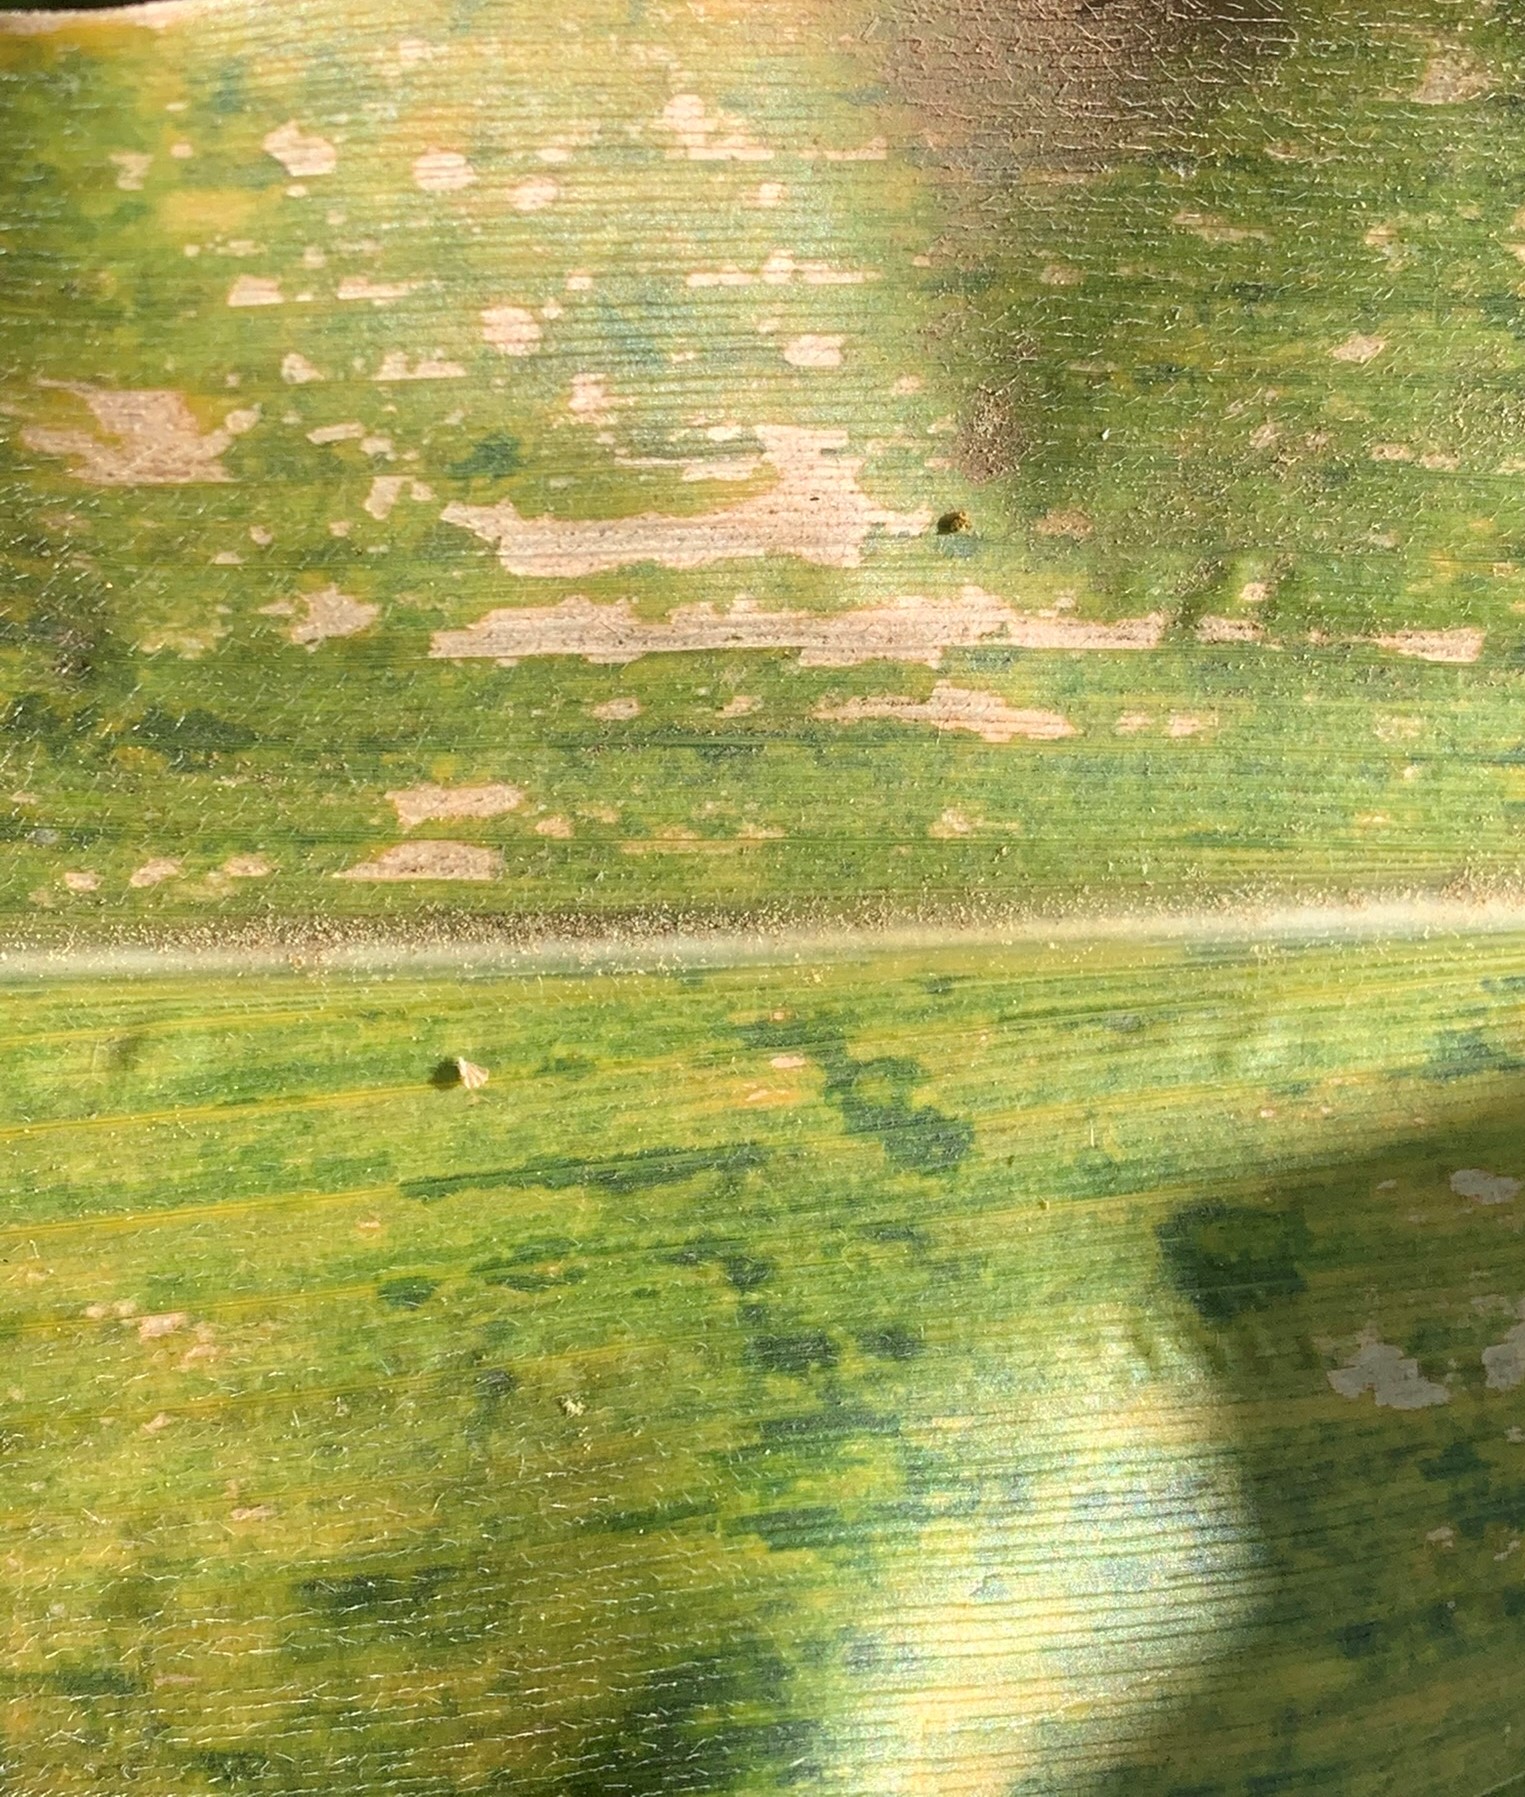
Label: MLN